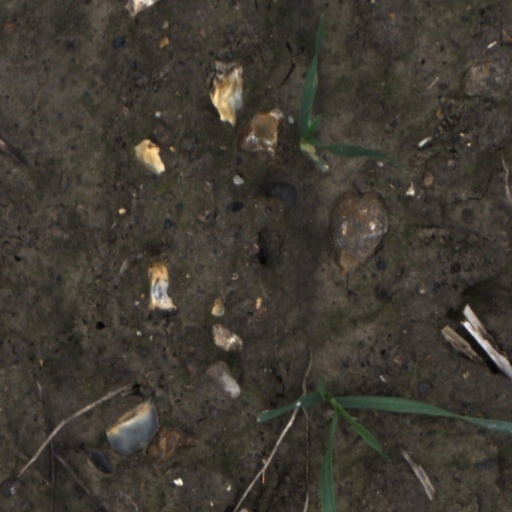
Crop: wheat